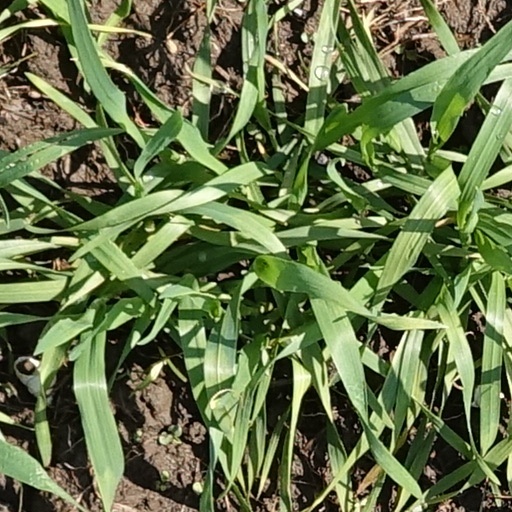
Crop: wheat